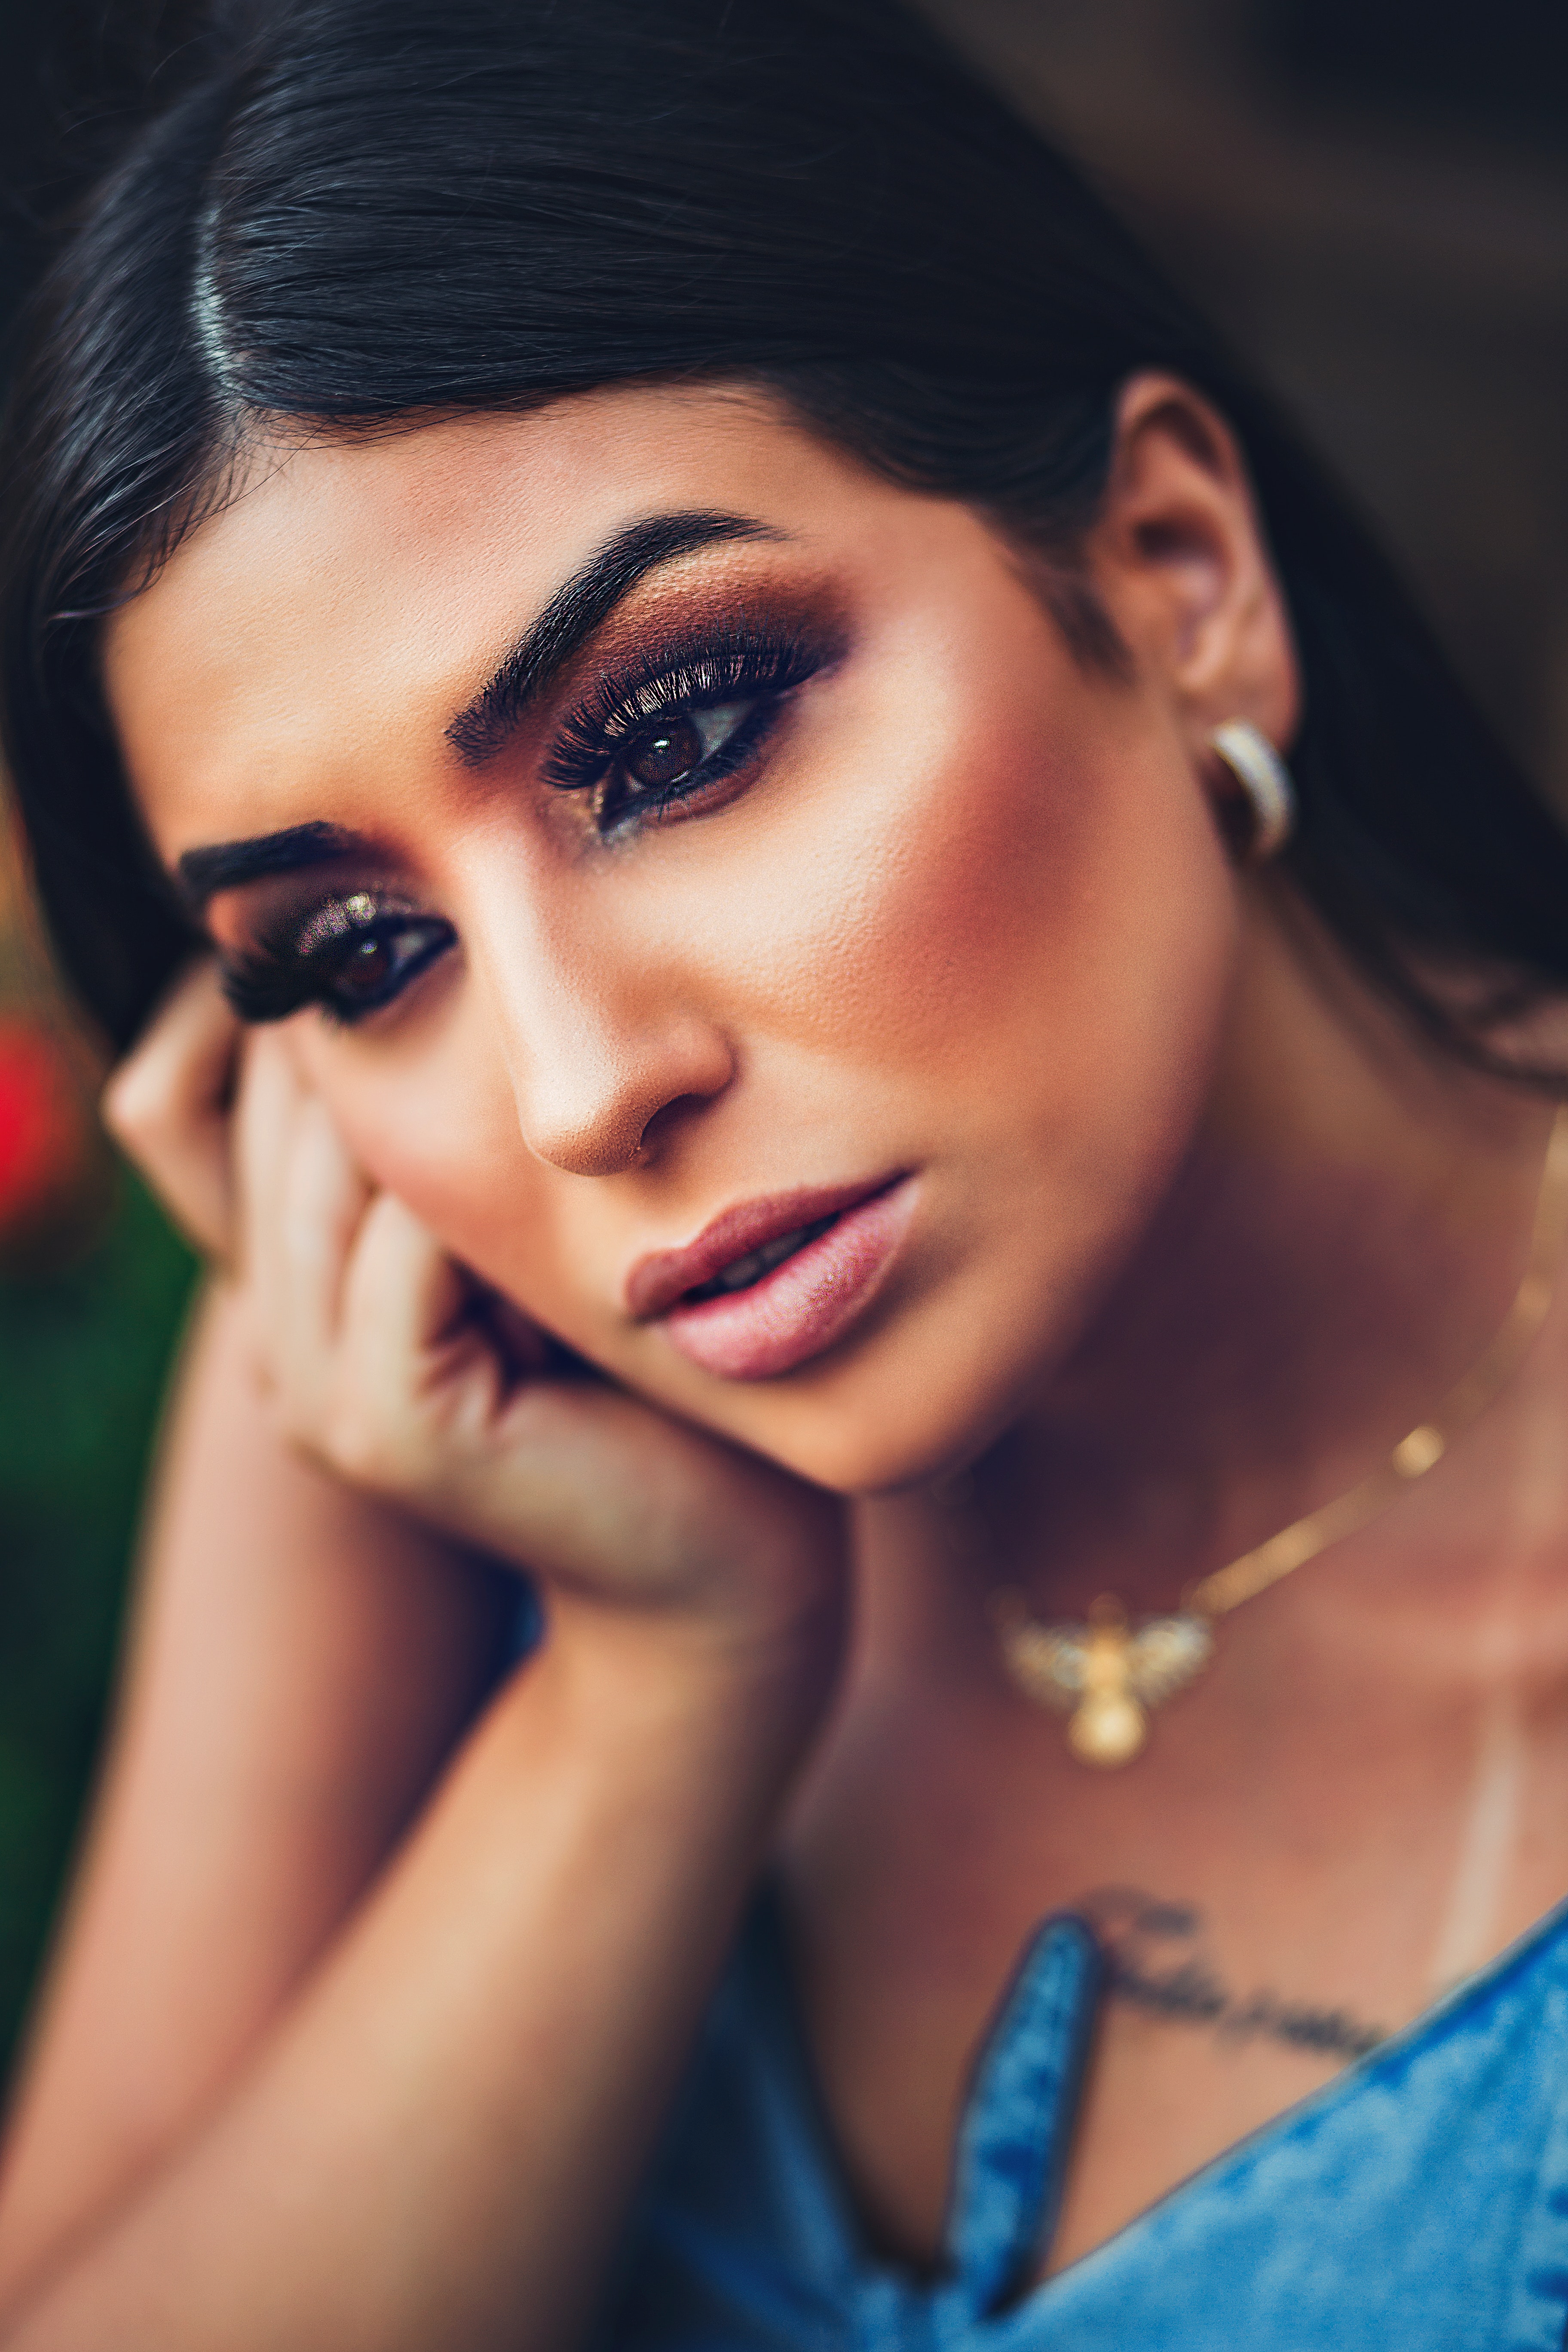
face, hair, eyebrow, skin, lip, beauty, lady, black hair, hairstyle, nose, head, eye, chin, forehead, model, close up, cheek, eyelash, fashion, photo shoot, cool, photography, long hair, smile, mouth, portrait photography, eye liner, eyelash extensions, brown hair, flash photography, style, fashion model